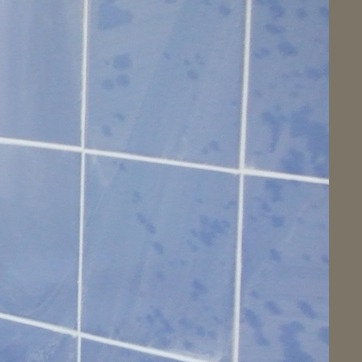
Material: tile